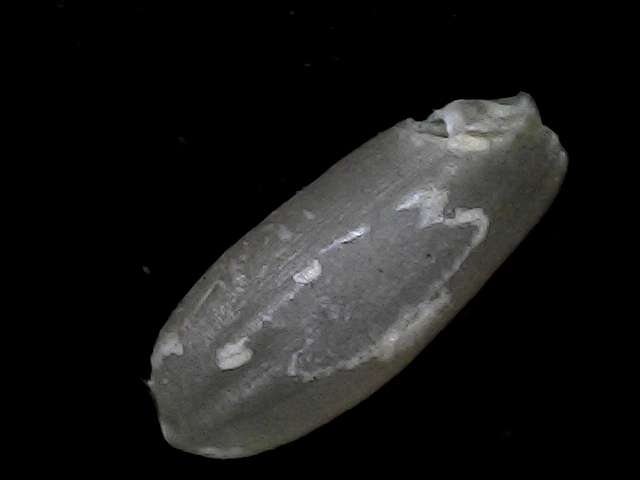
Rice variety: BD52